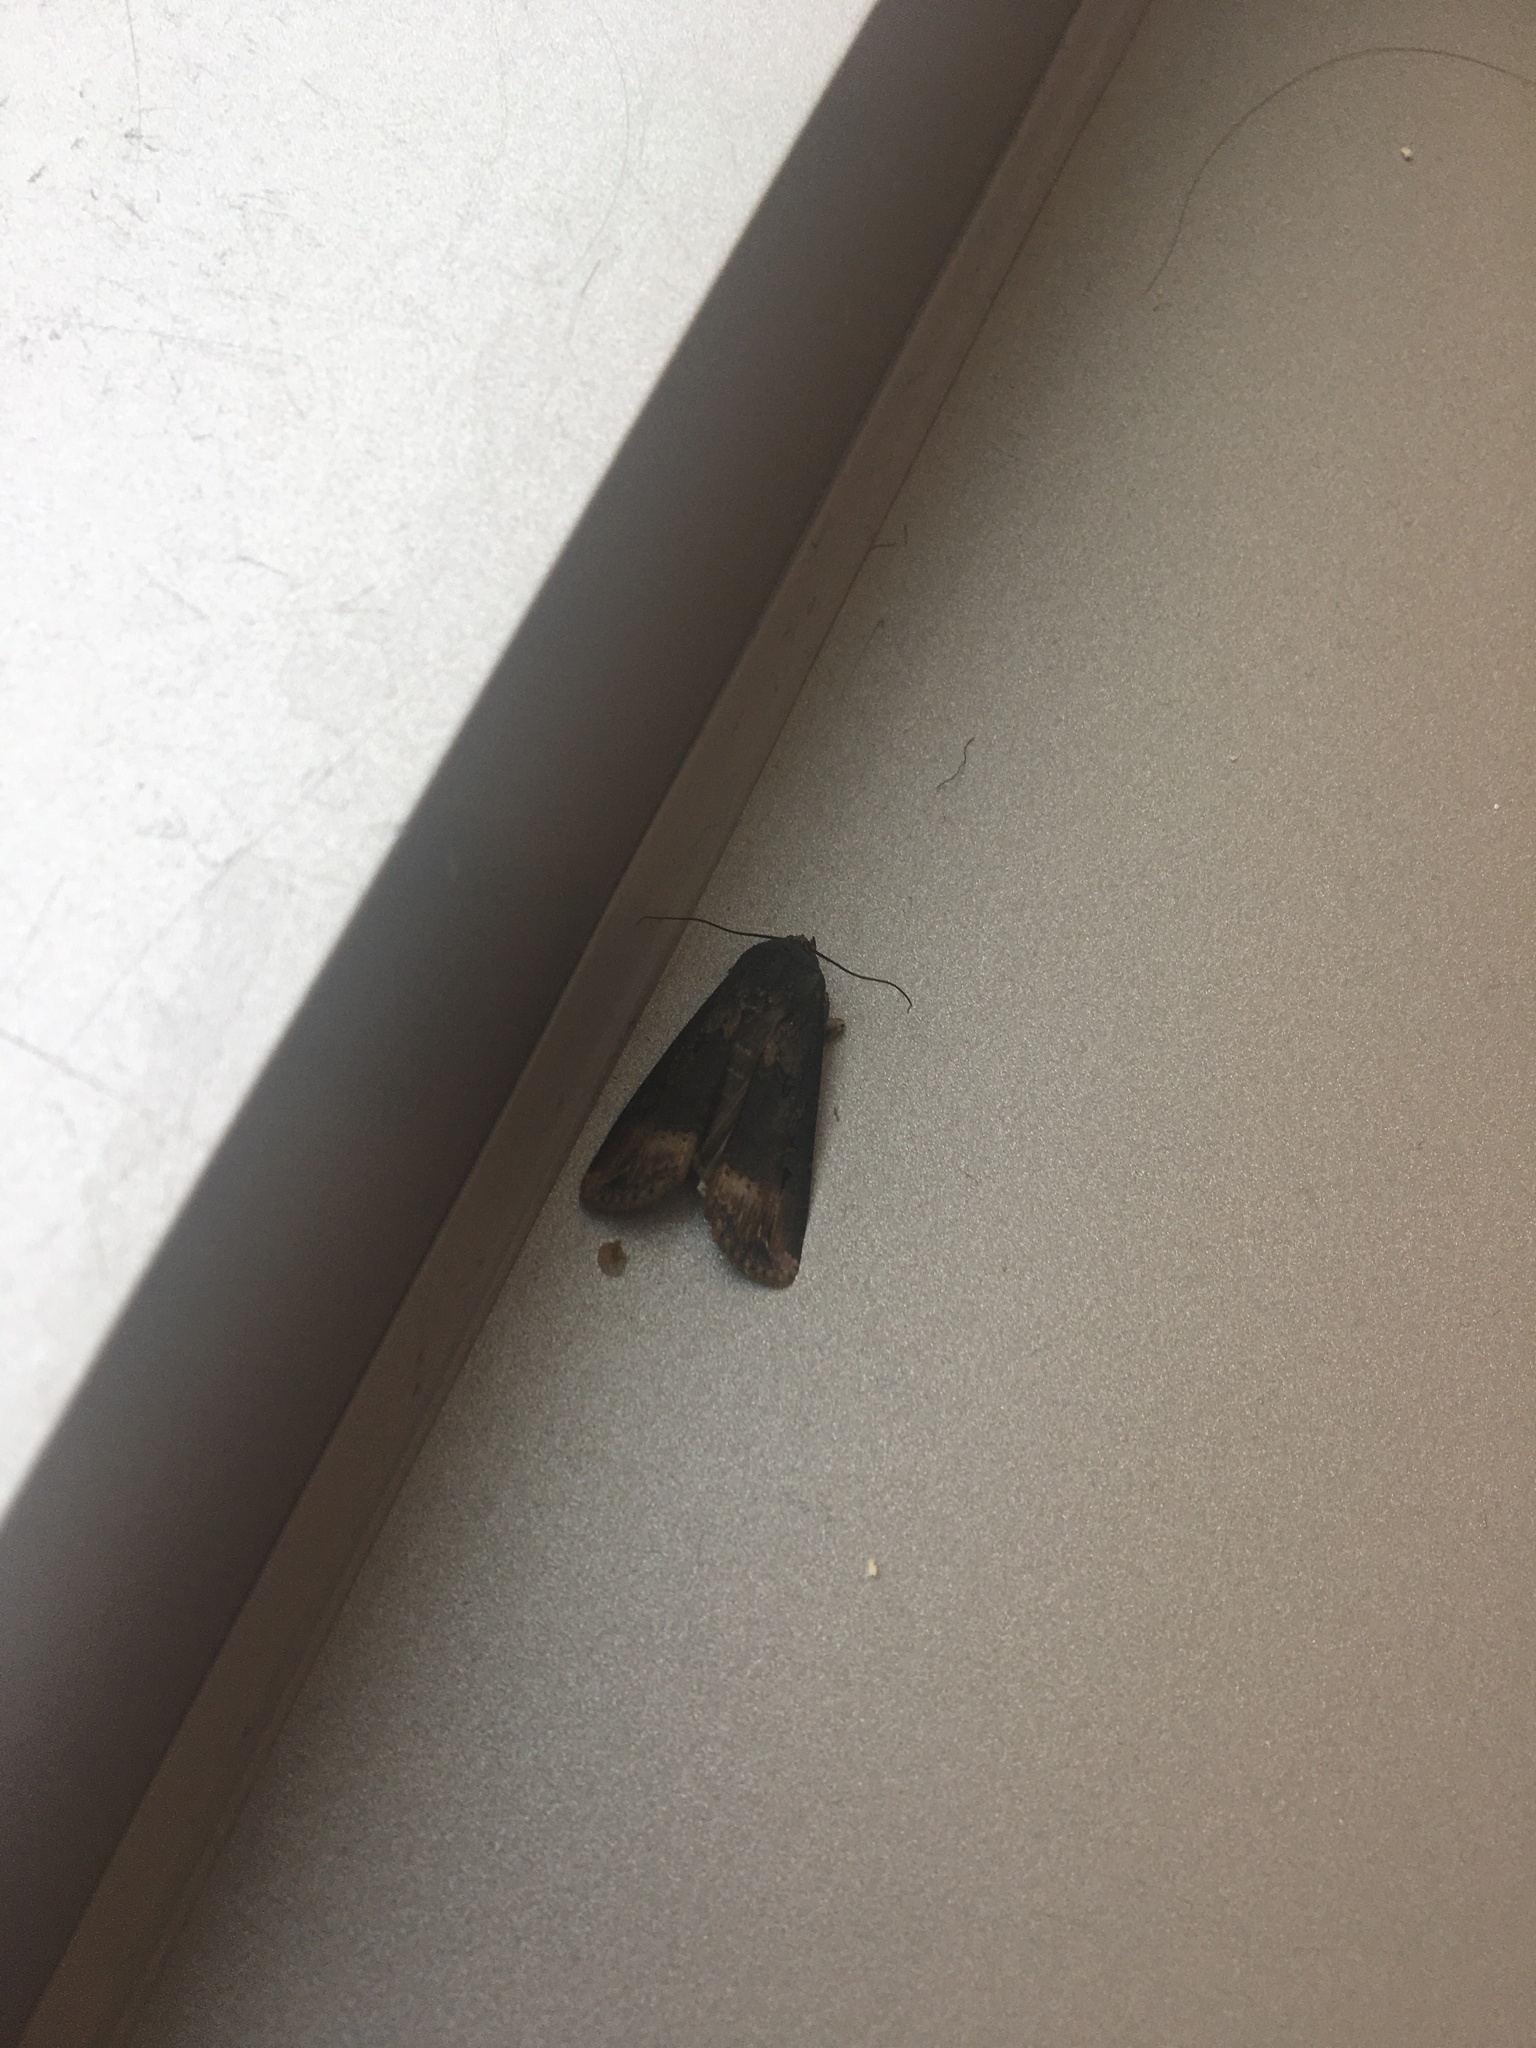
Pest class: cutworms